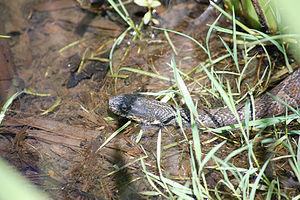
Lycodonomorphus rufulus est une espèce de serpents de la famille des Lamprophiidae.